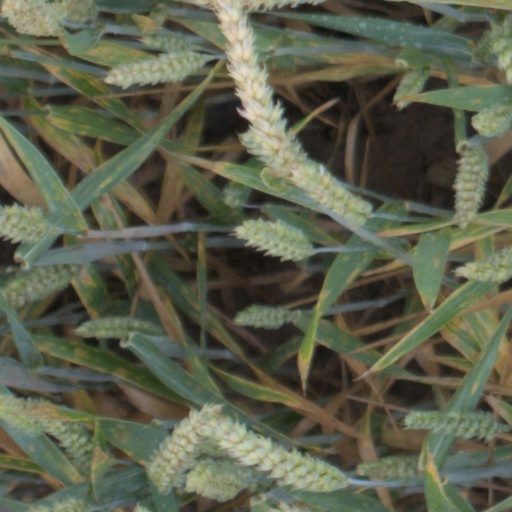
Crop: wheat